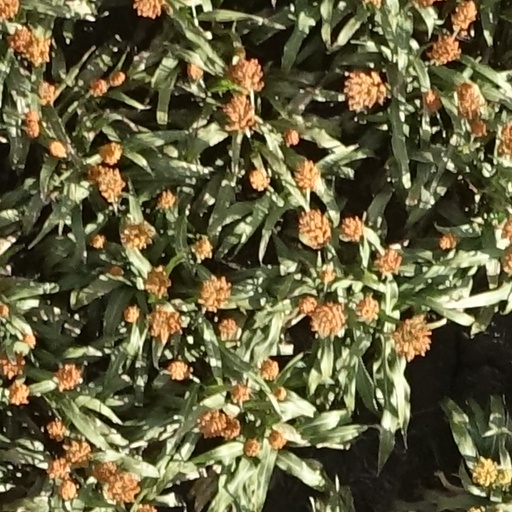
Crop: sorghum